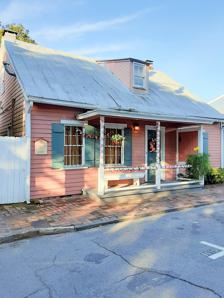
Building: Susannah Clarke Cottage
Country: United States of America
Year built: 1808
Historic building in Savannah, Georgia Susannah Clarke Cottage The building in 2022 General information Location 517 East York Street Town or city Savannah, Georgia Country United States Coordinates 32°04′34″N 81°05′12″W / 32.076043°N 81.0866129°W / 32.076043; -81.0866129 Completed Between 1801 and 1808 Technical details Floor count 2 The Susannah Clarke Cottage is a historic building in Savannah, Georgia , United States. It is located at 517 East York Street , in the southwestern corner of Greene Square , in the Savannah Historic District . It was built for Susannah R. Clarke at some point between 1801 and 1808. Historian and preservationist Mary Lane Morrison found the building to be of significant status. It is also listed in The National Trust 's Guide to Savannah , which notes that it was one of many Savannah houses built low to the ground "with a rustic add-on porch or front gallery." See also Buildings in Savannah Historic District References